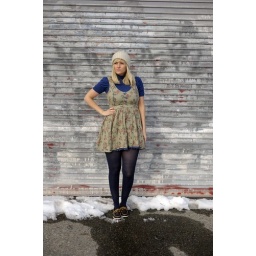
knit hat botanical beauty dress in olive blue short sleeve turtleneck blue tights brown sperrys